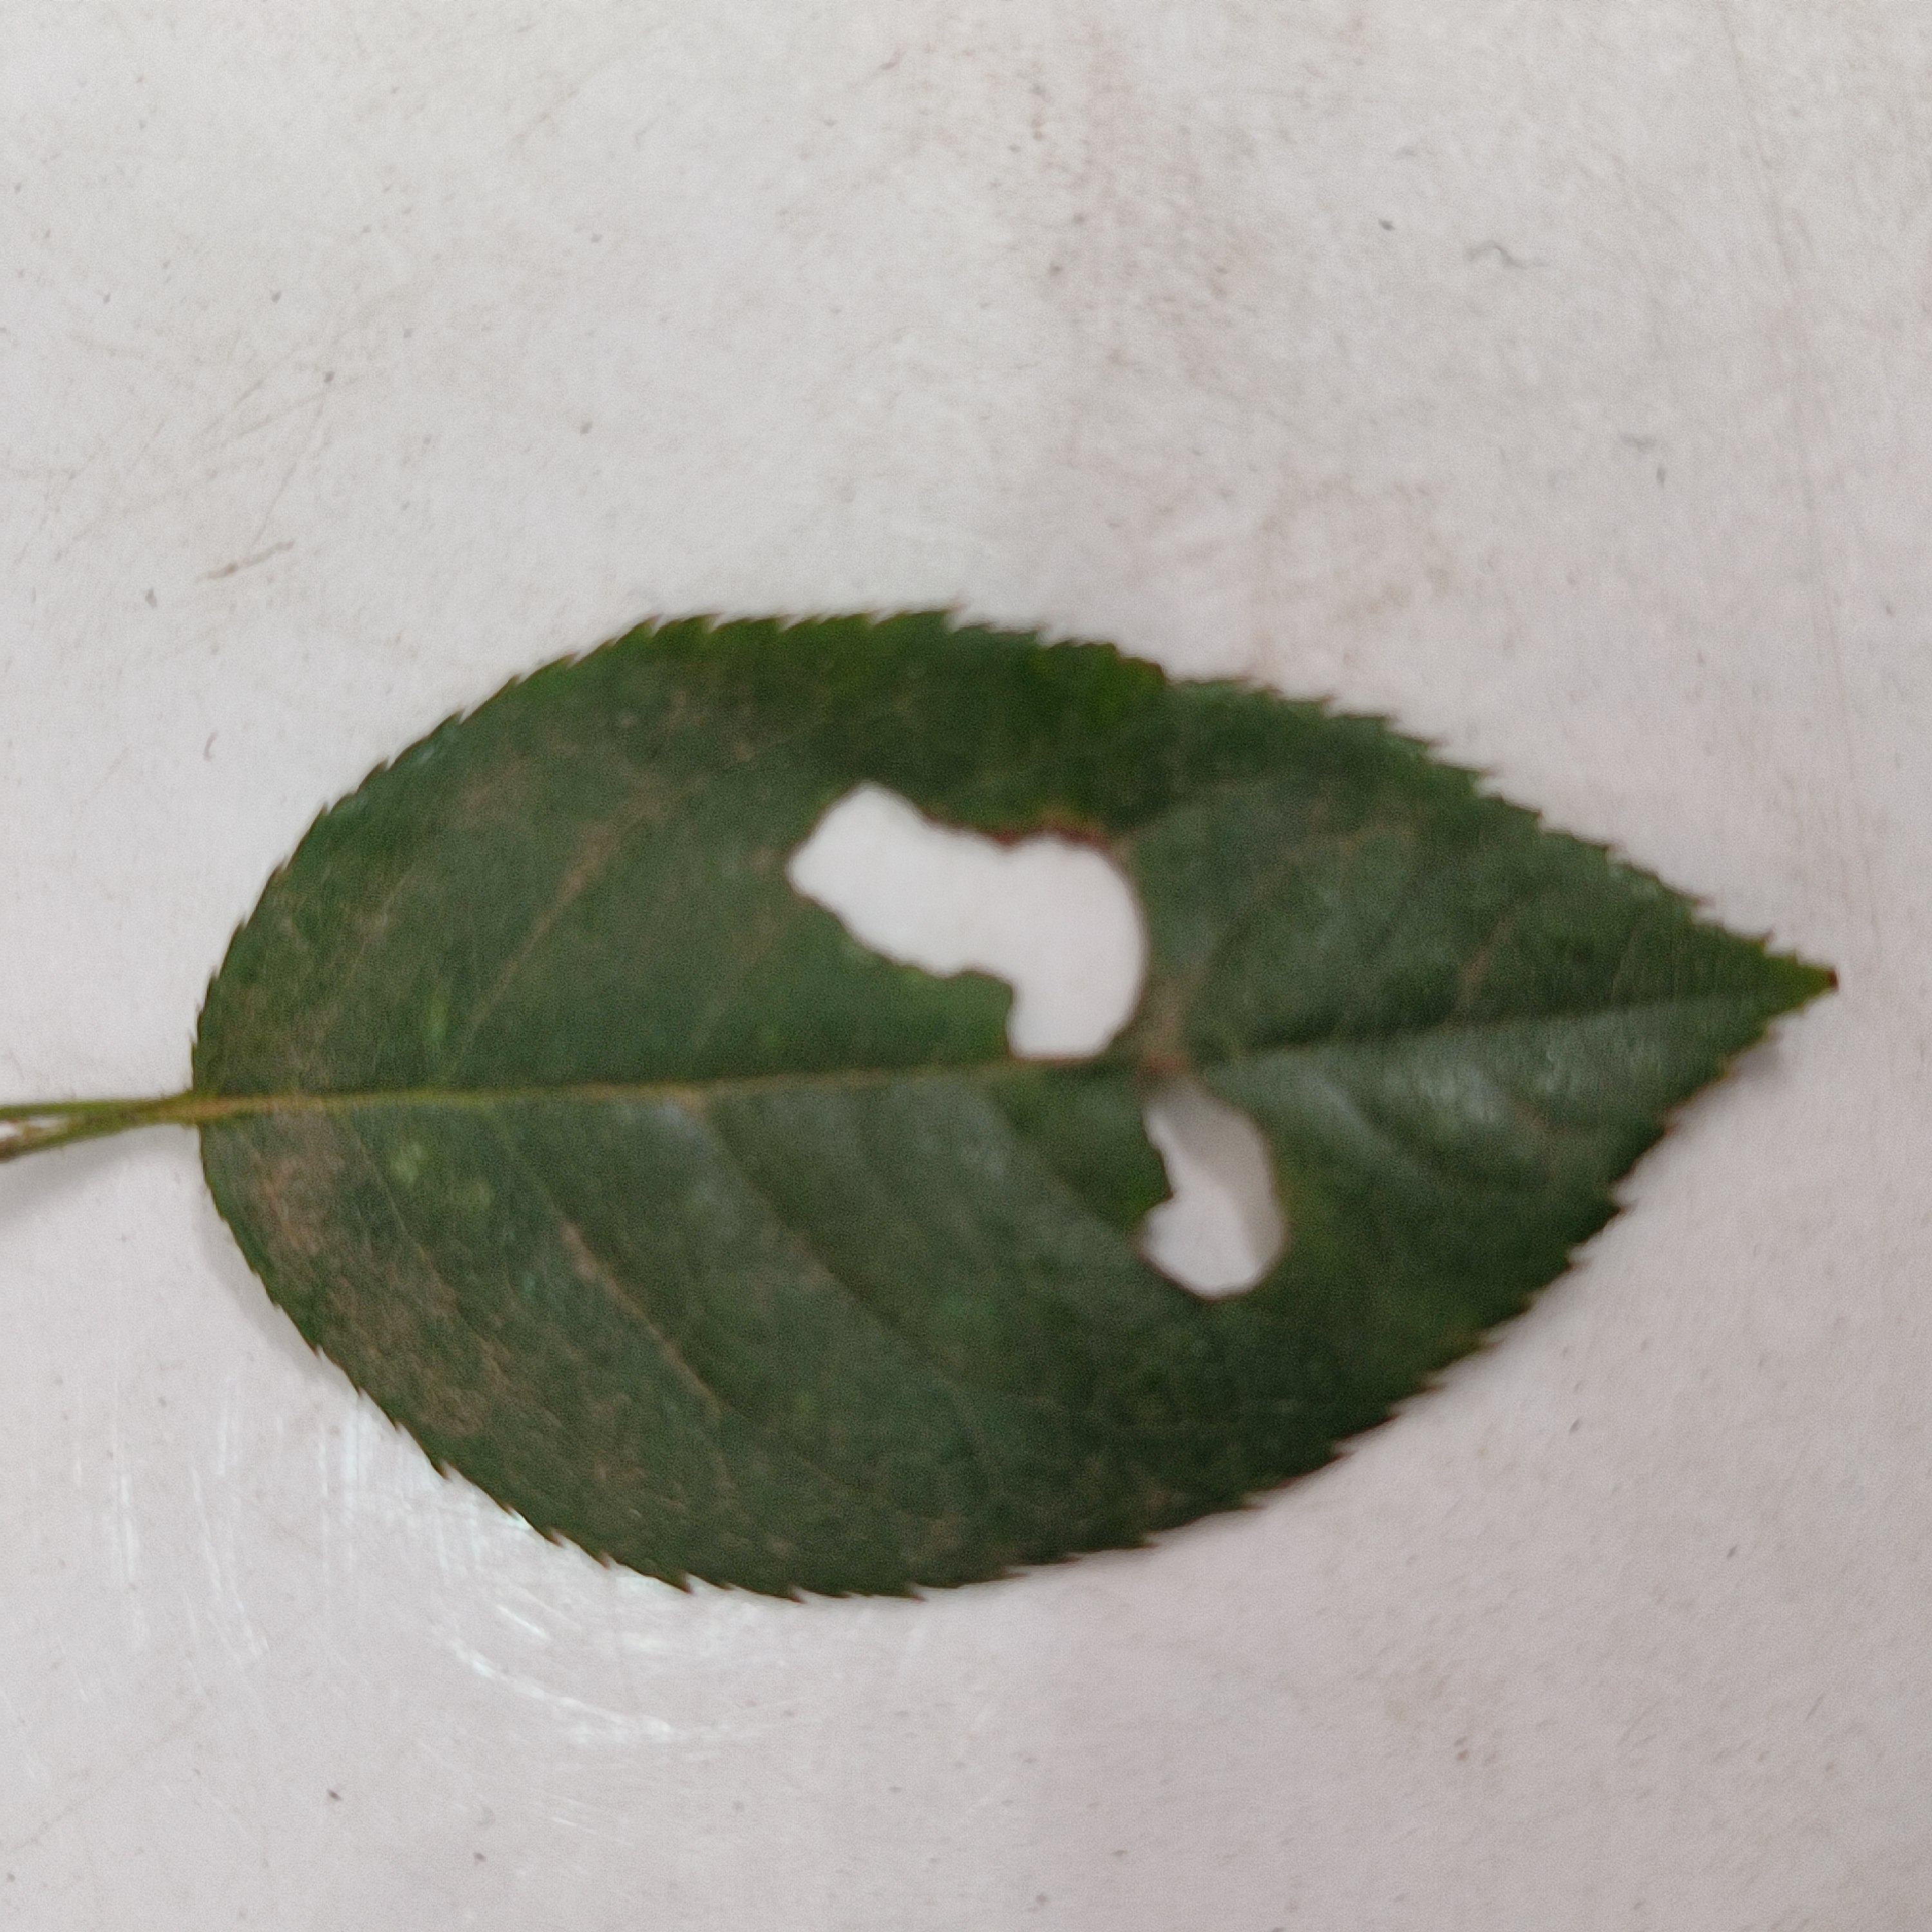
Label: Insect Hole